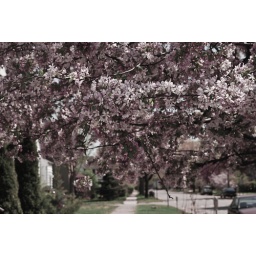
A tree in front of my house